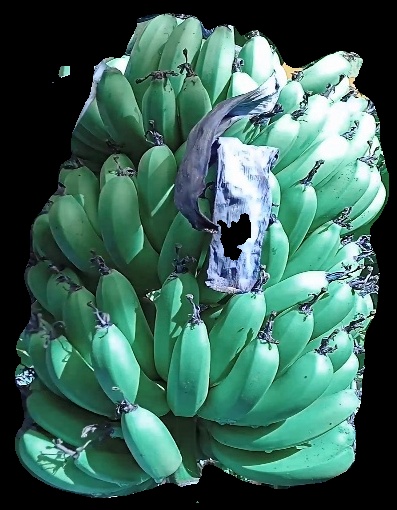
Variety: pachbale
Grade: grade1